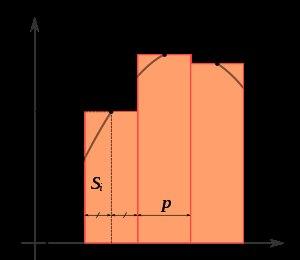
En mathématiques, l'intégration est le fait de calculer une intégrale. C'est aussi une des deux branches du calcul infinitésimal, appelée également calcul intégral, l'autre étant le calcul différentiel.